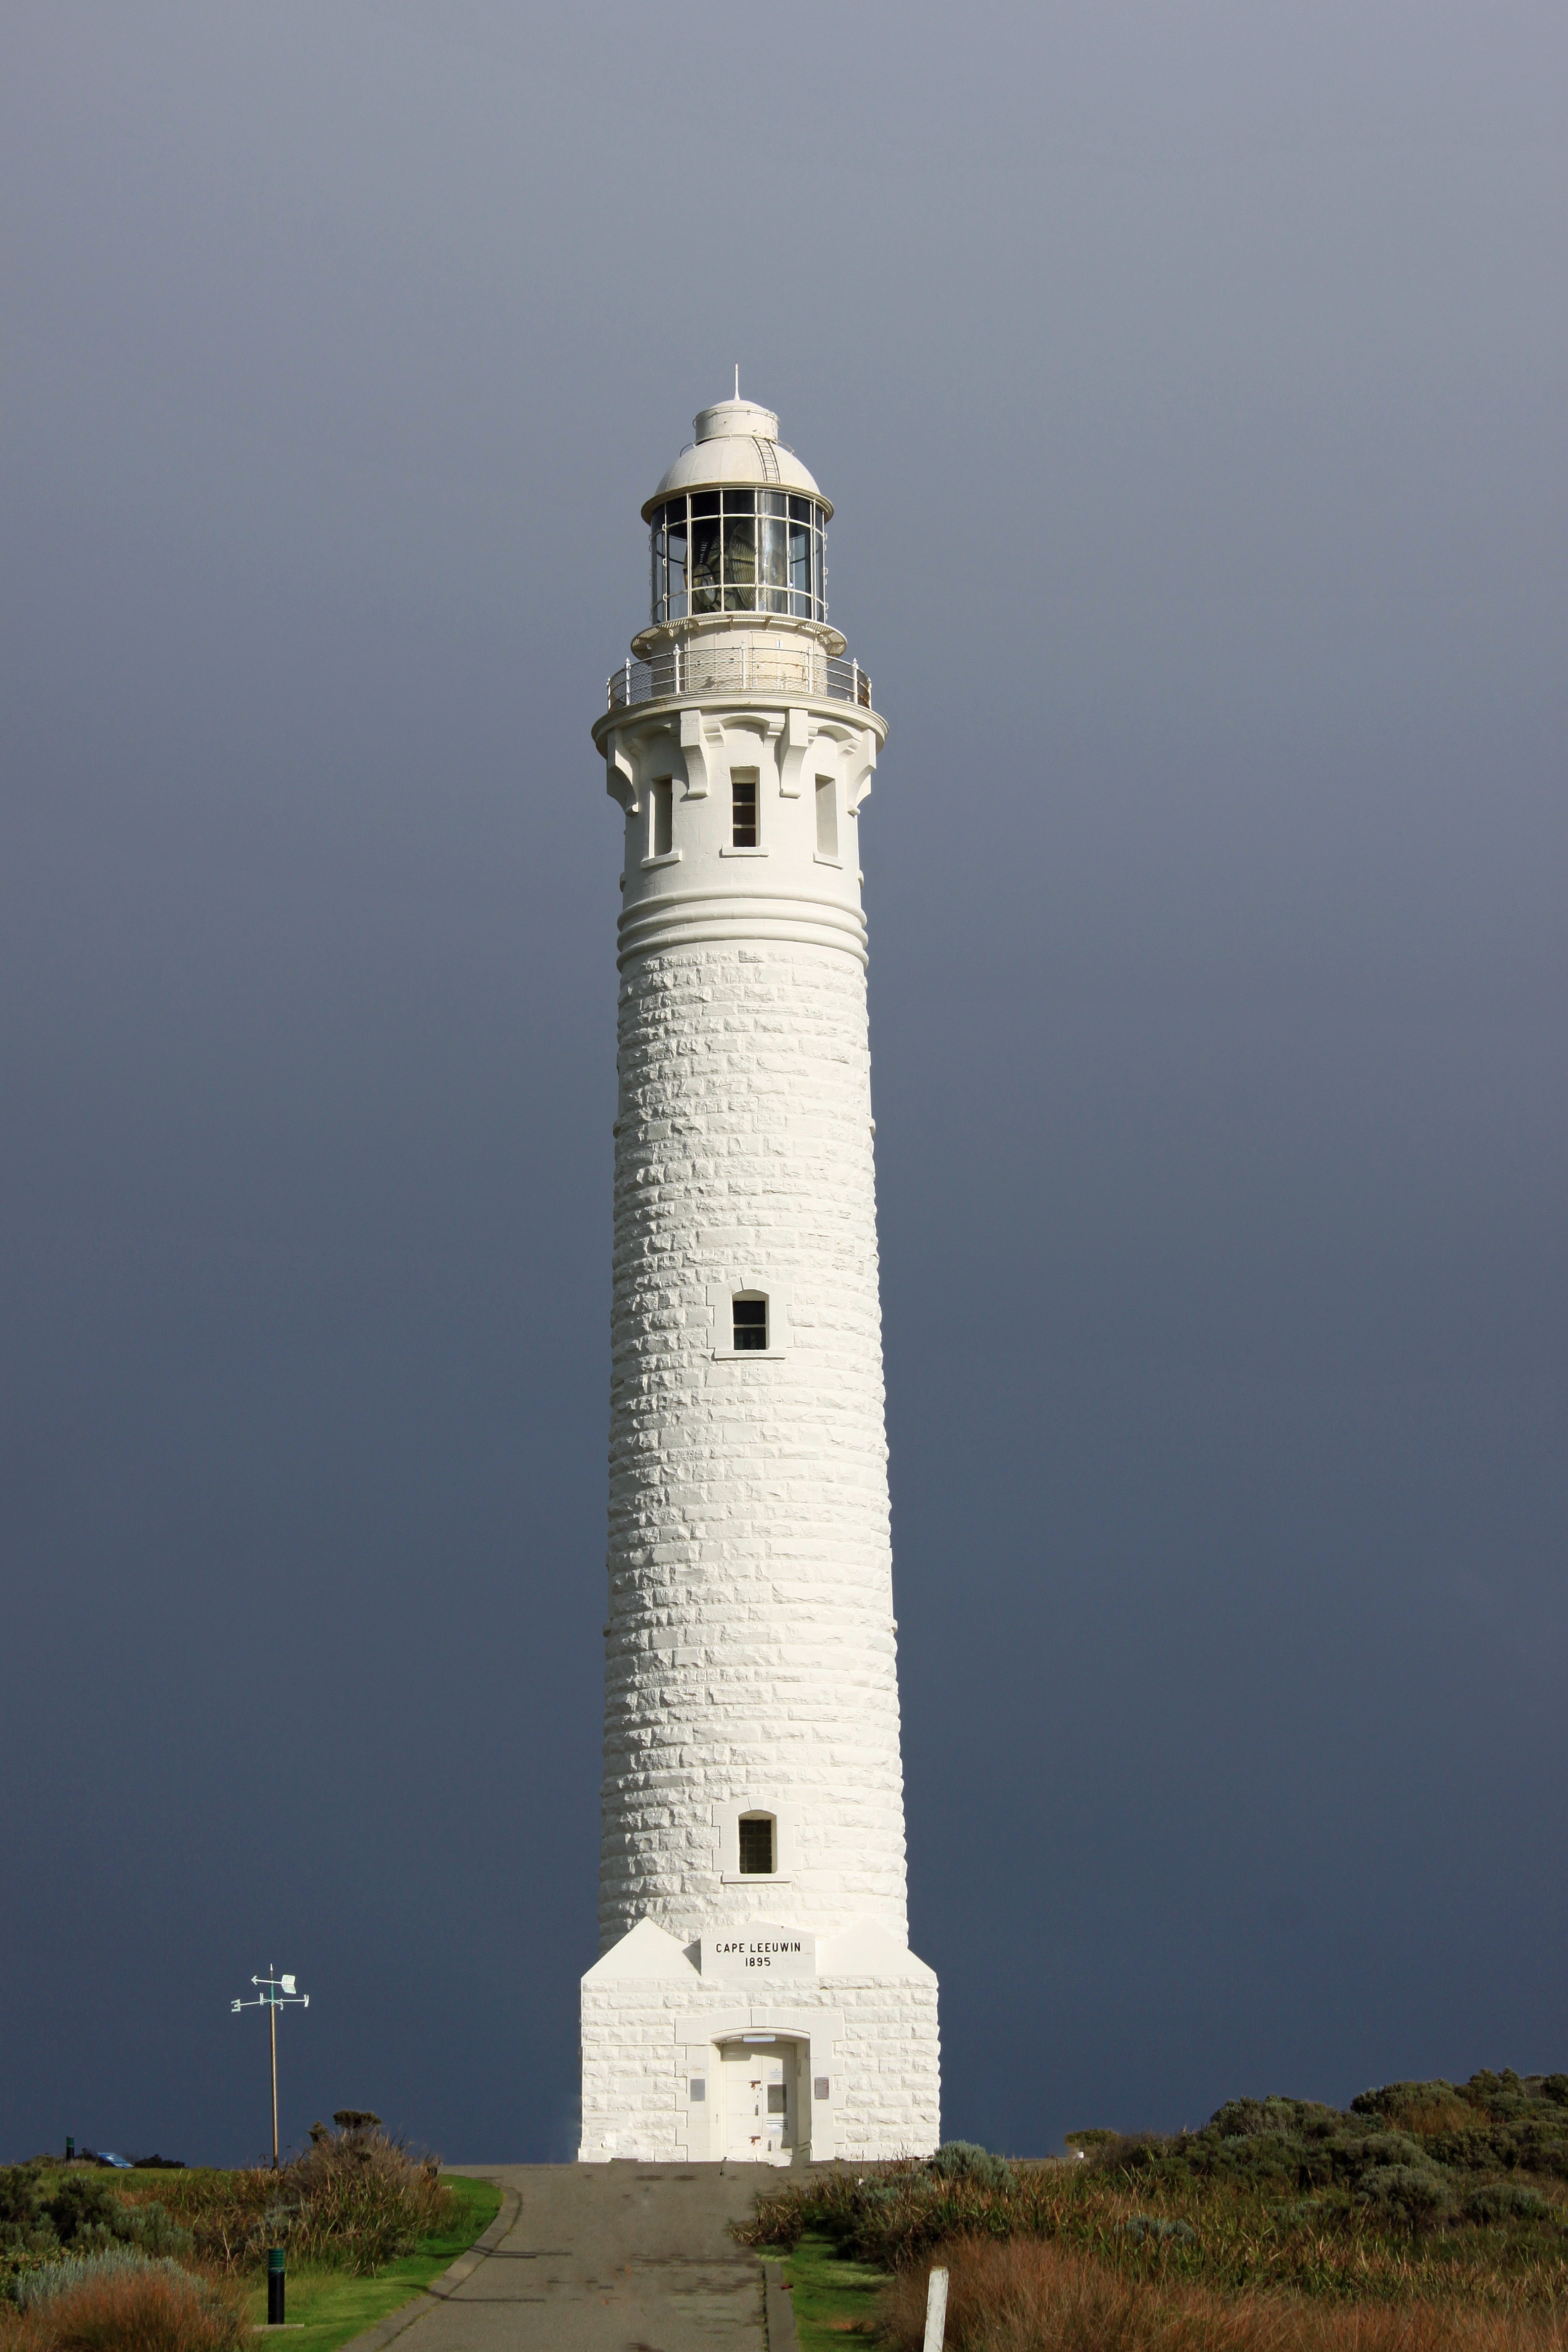
lighthouse, tower, south australia, cape leeuwin